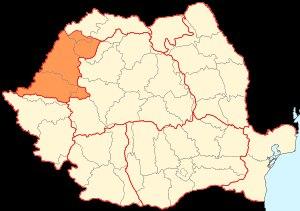
La Crișana est une région historique située dans l’ouest de la Roumanie, le long de la frontière avec la Hongrie.